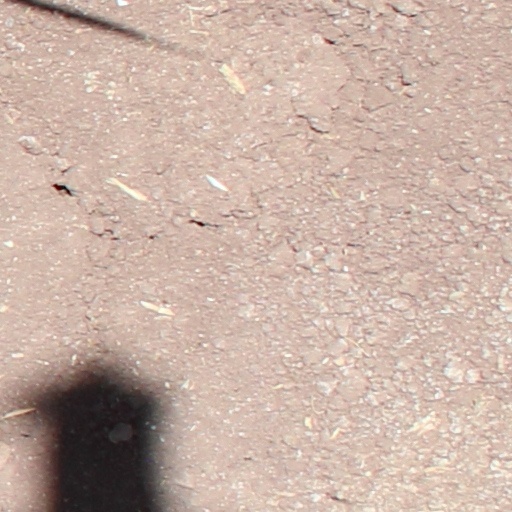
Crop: wheat